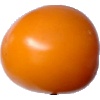
Label: Tomato Yellow 1